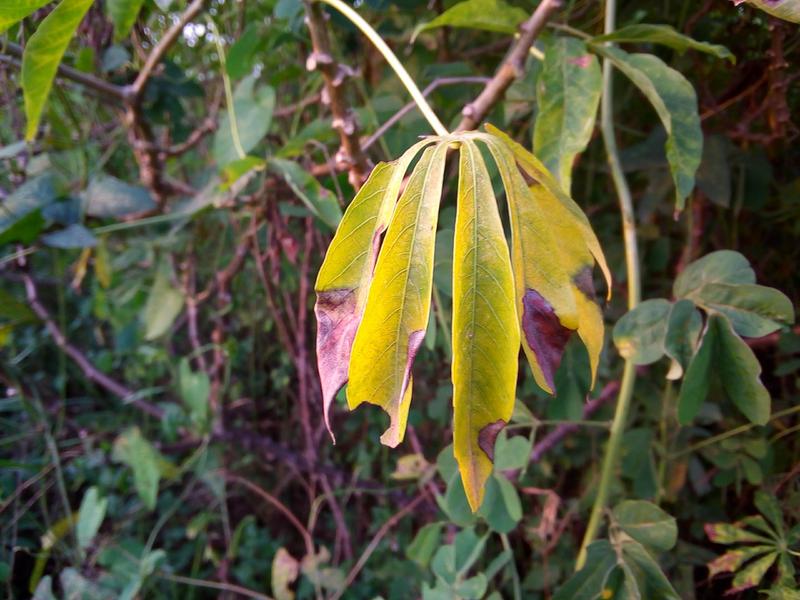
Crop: cassava
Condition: bacterial_blight